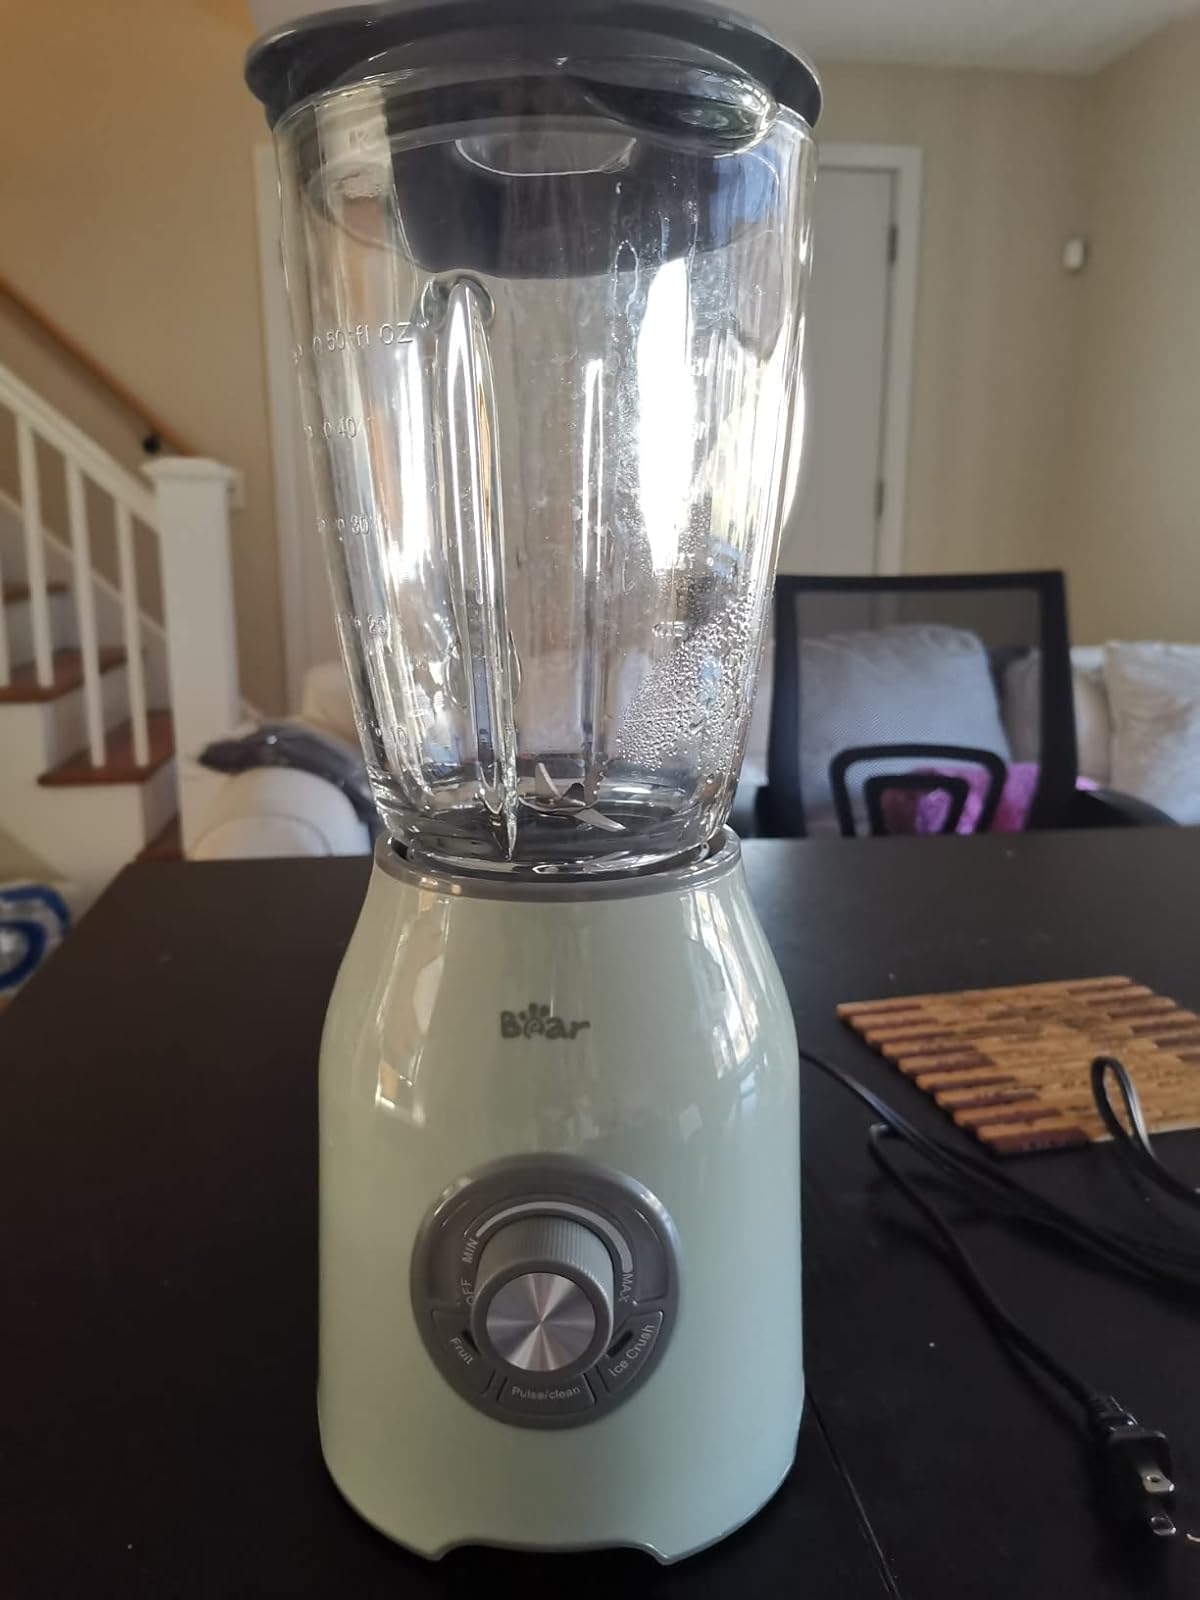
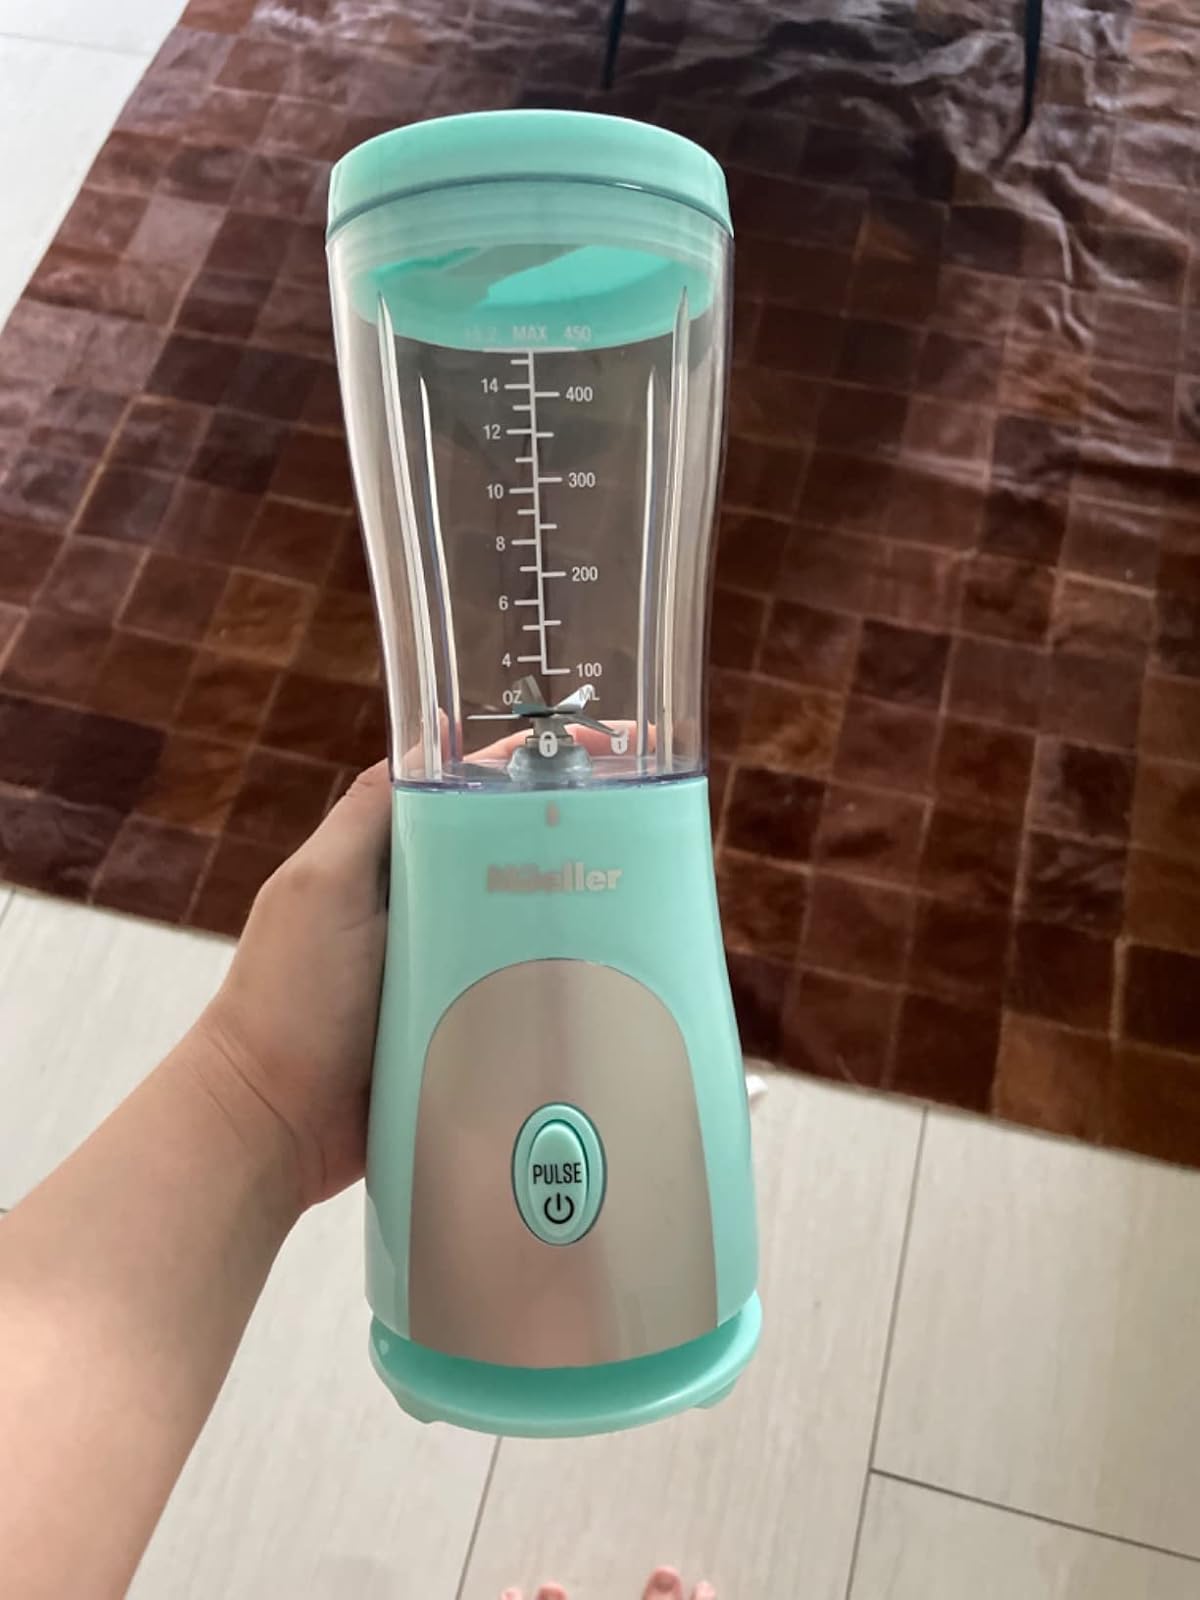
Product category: items_blender
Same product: no